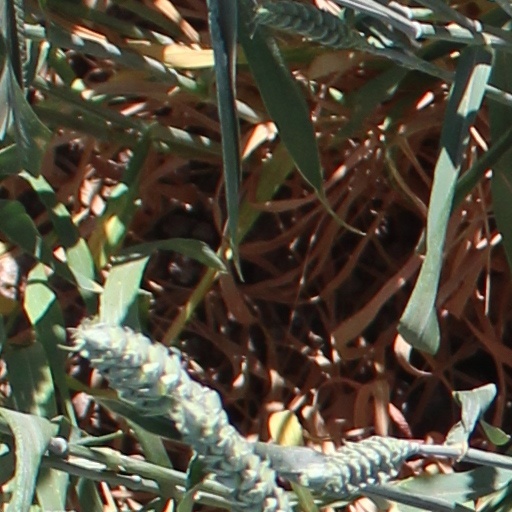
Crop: wheat